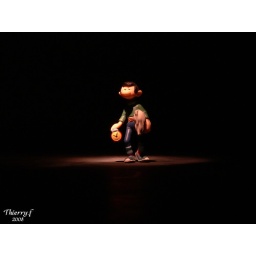
a pillow under the arm, a clock in the other hand, coming from nowhere, going elsewhere